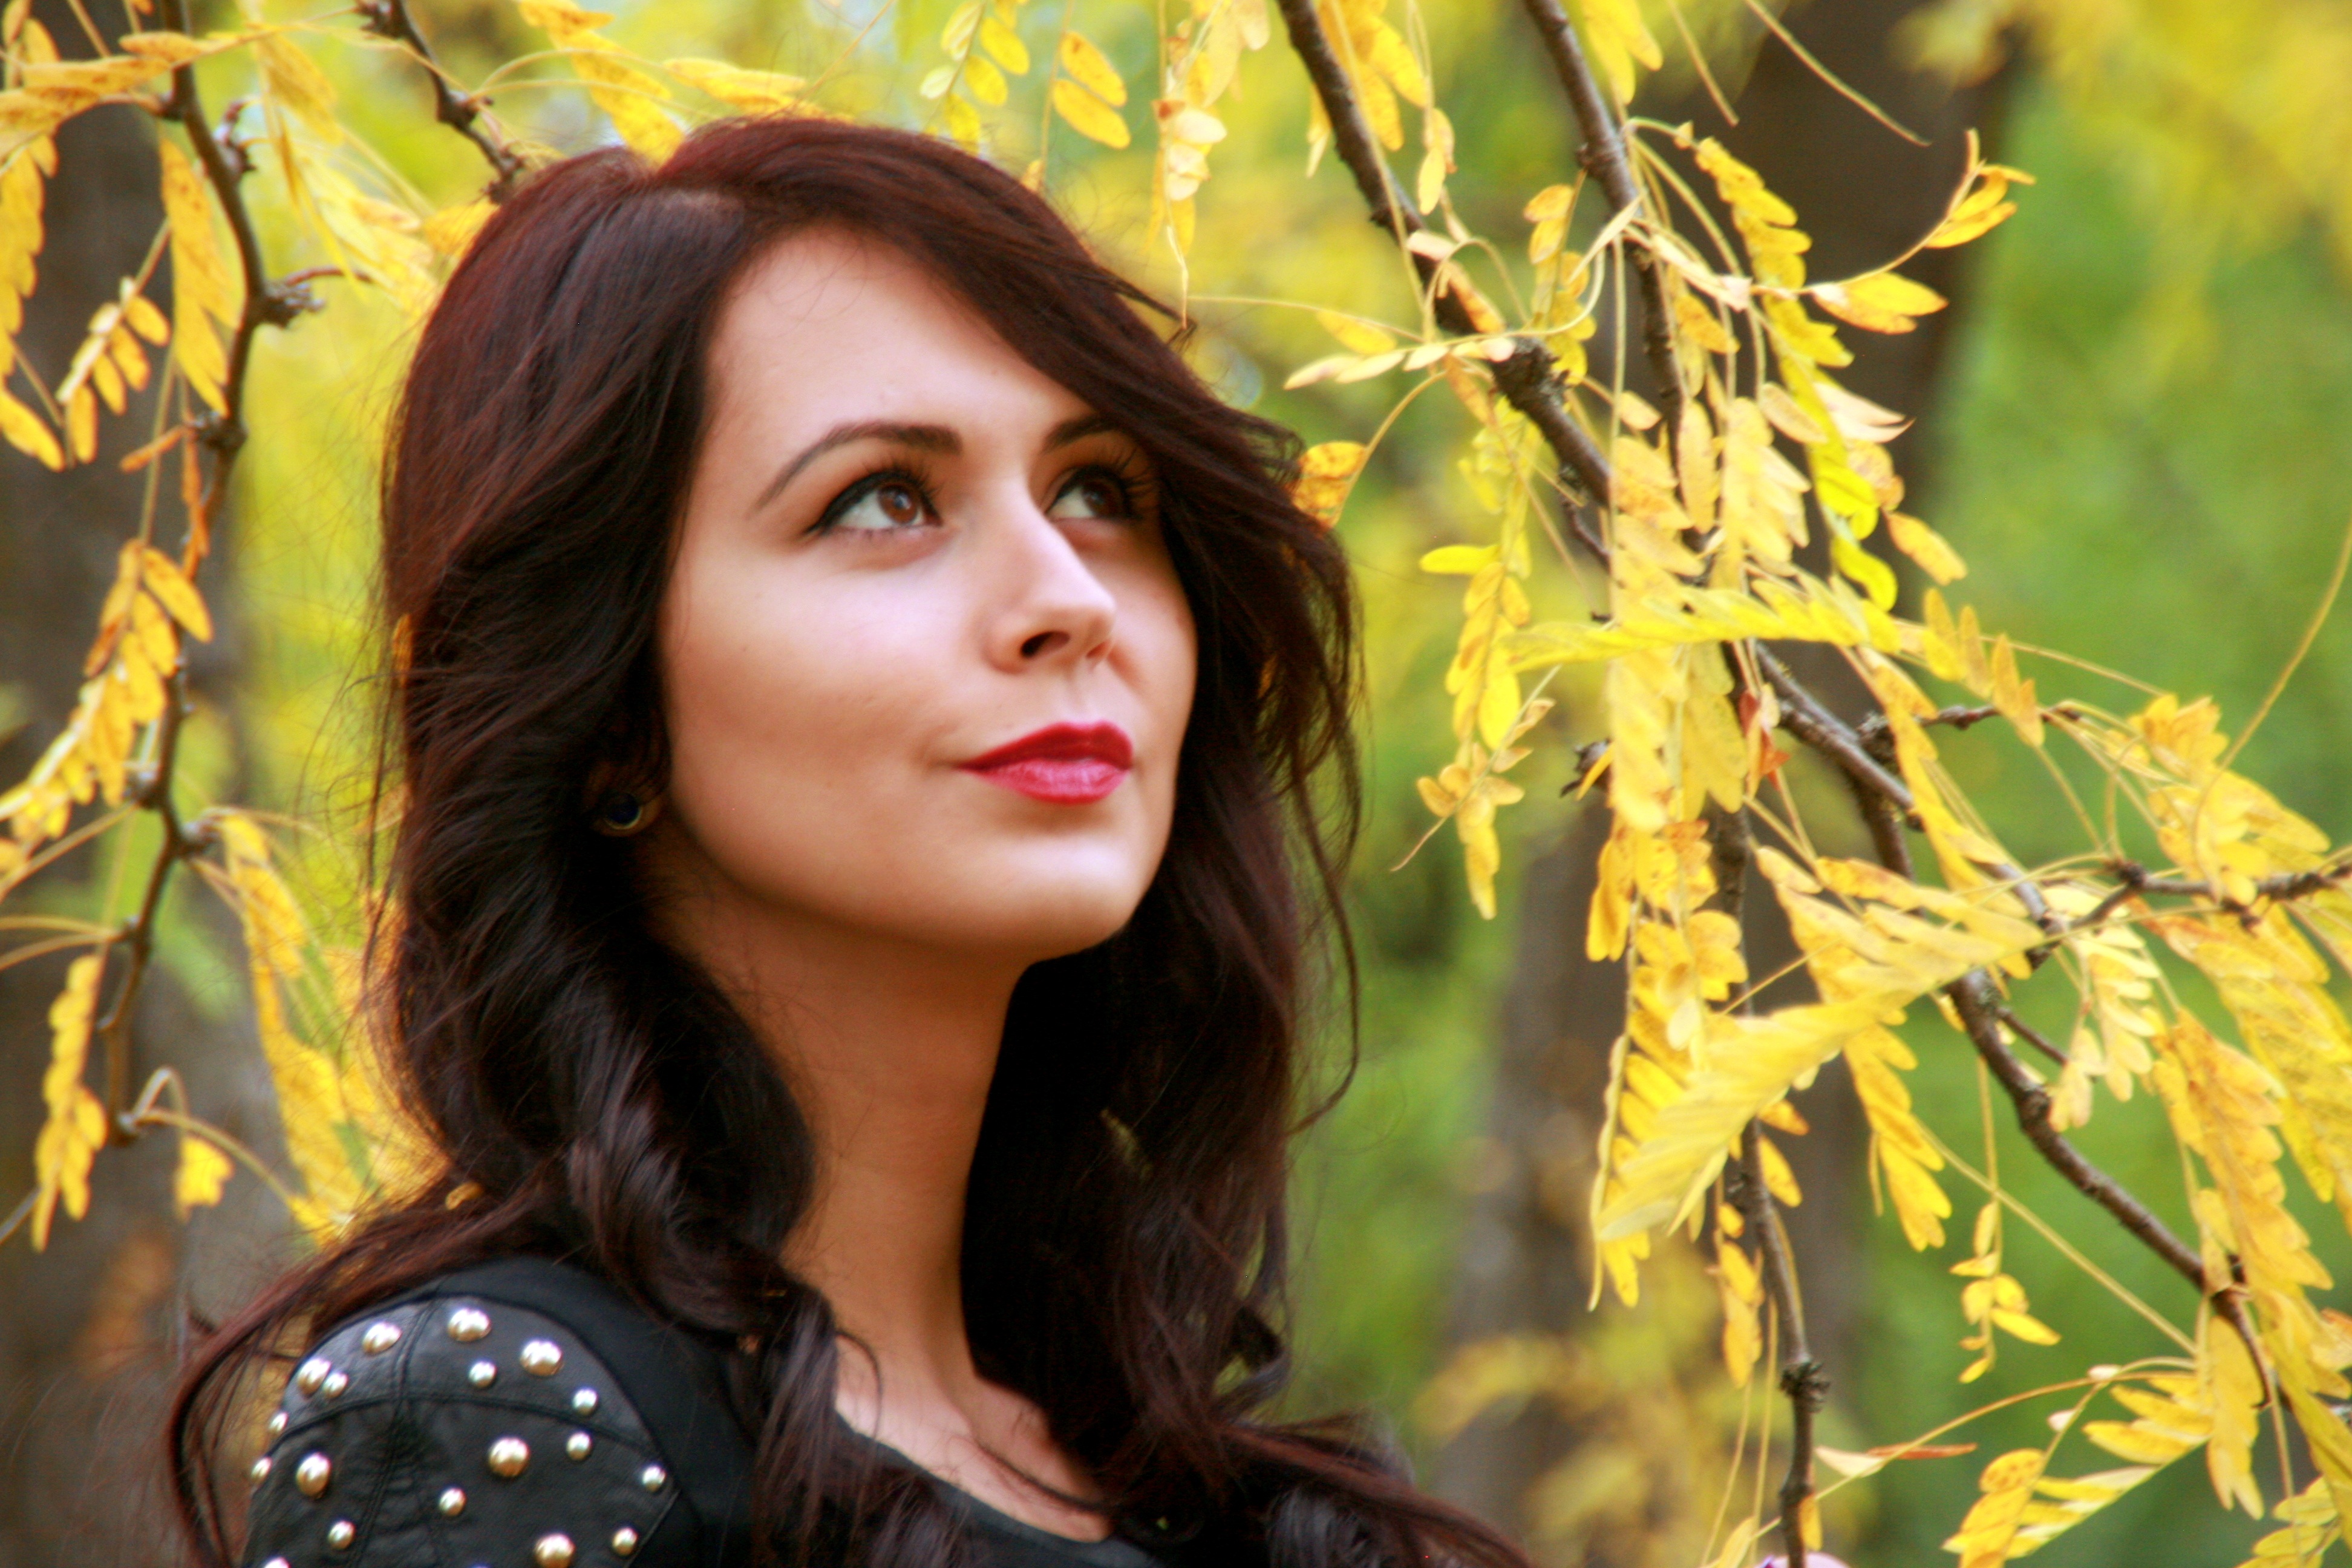
tree, forest, girl, woman, photography, sunlight, flower, portrait, model, spring, autumn, park, yellow, season, long hair, leaves, eye, beauty, photo shoot, brown hair, portrait photography